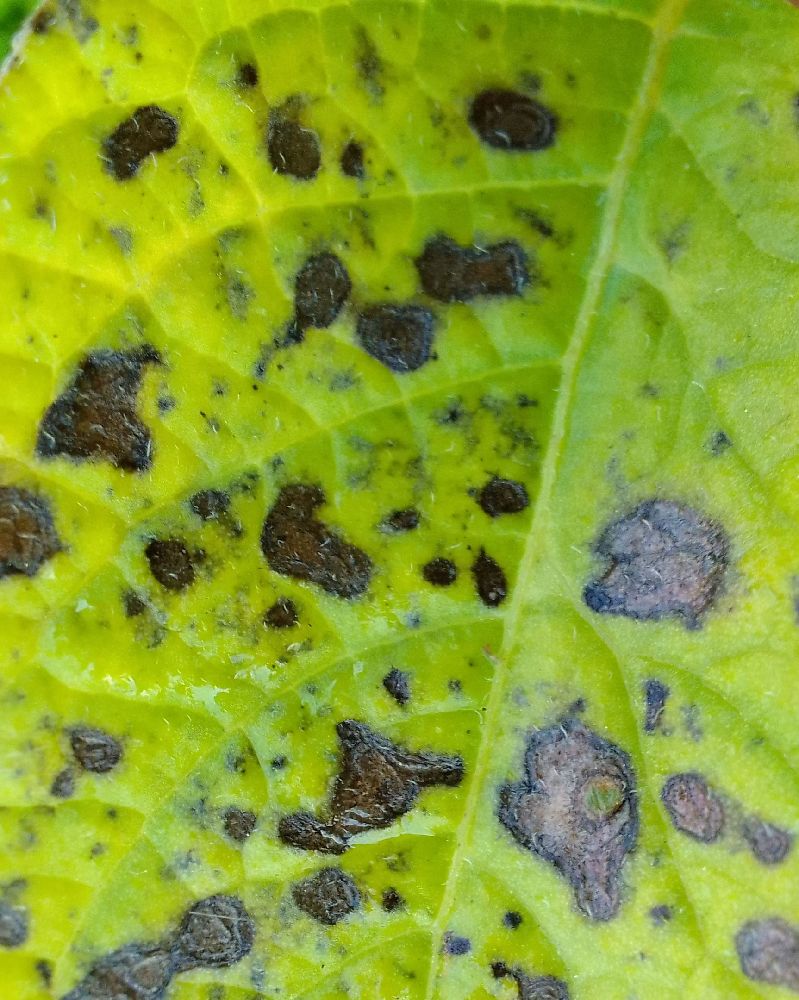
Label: Early blight